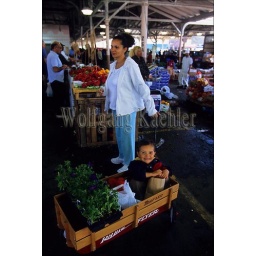
Usa, michigan, detroit, eastern market, market hall, interior, boy in cart (Mr-2)